Cara McCollum

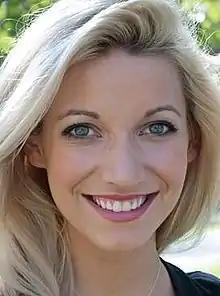

Cara McCollum (February 6, 1992 – February 22, 2016) was an American journalist and lead news anchor for "SNJ Today" (which she joined in July 2015). She was Miss New Jersey 2013 and competed for the Miss America 2014 title.